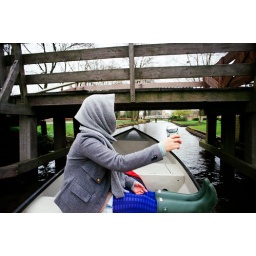
Giethoorn boat trip 4.8 x chilly sheep picnic in the car